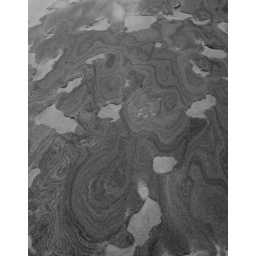
amazing patterns in the sand on Agate Beach on the Oregon coast